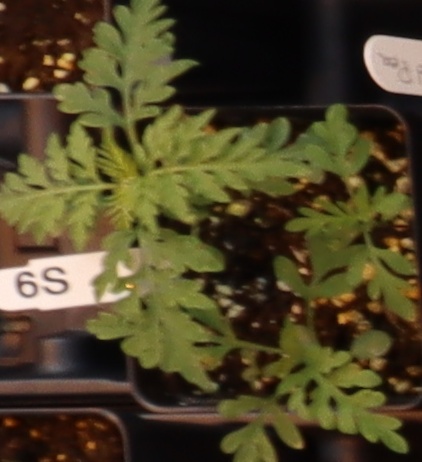
Label: Ragweed